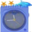
Label: clock